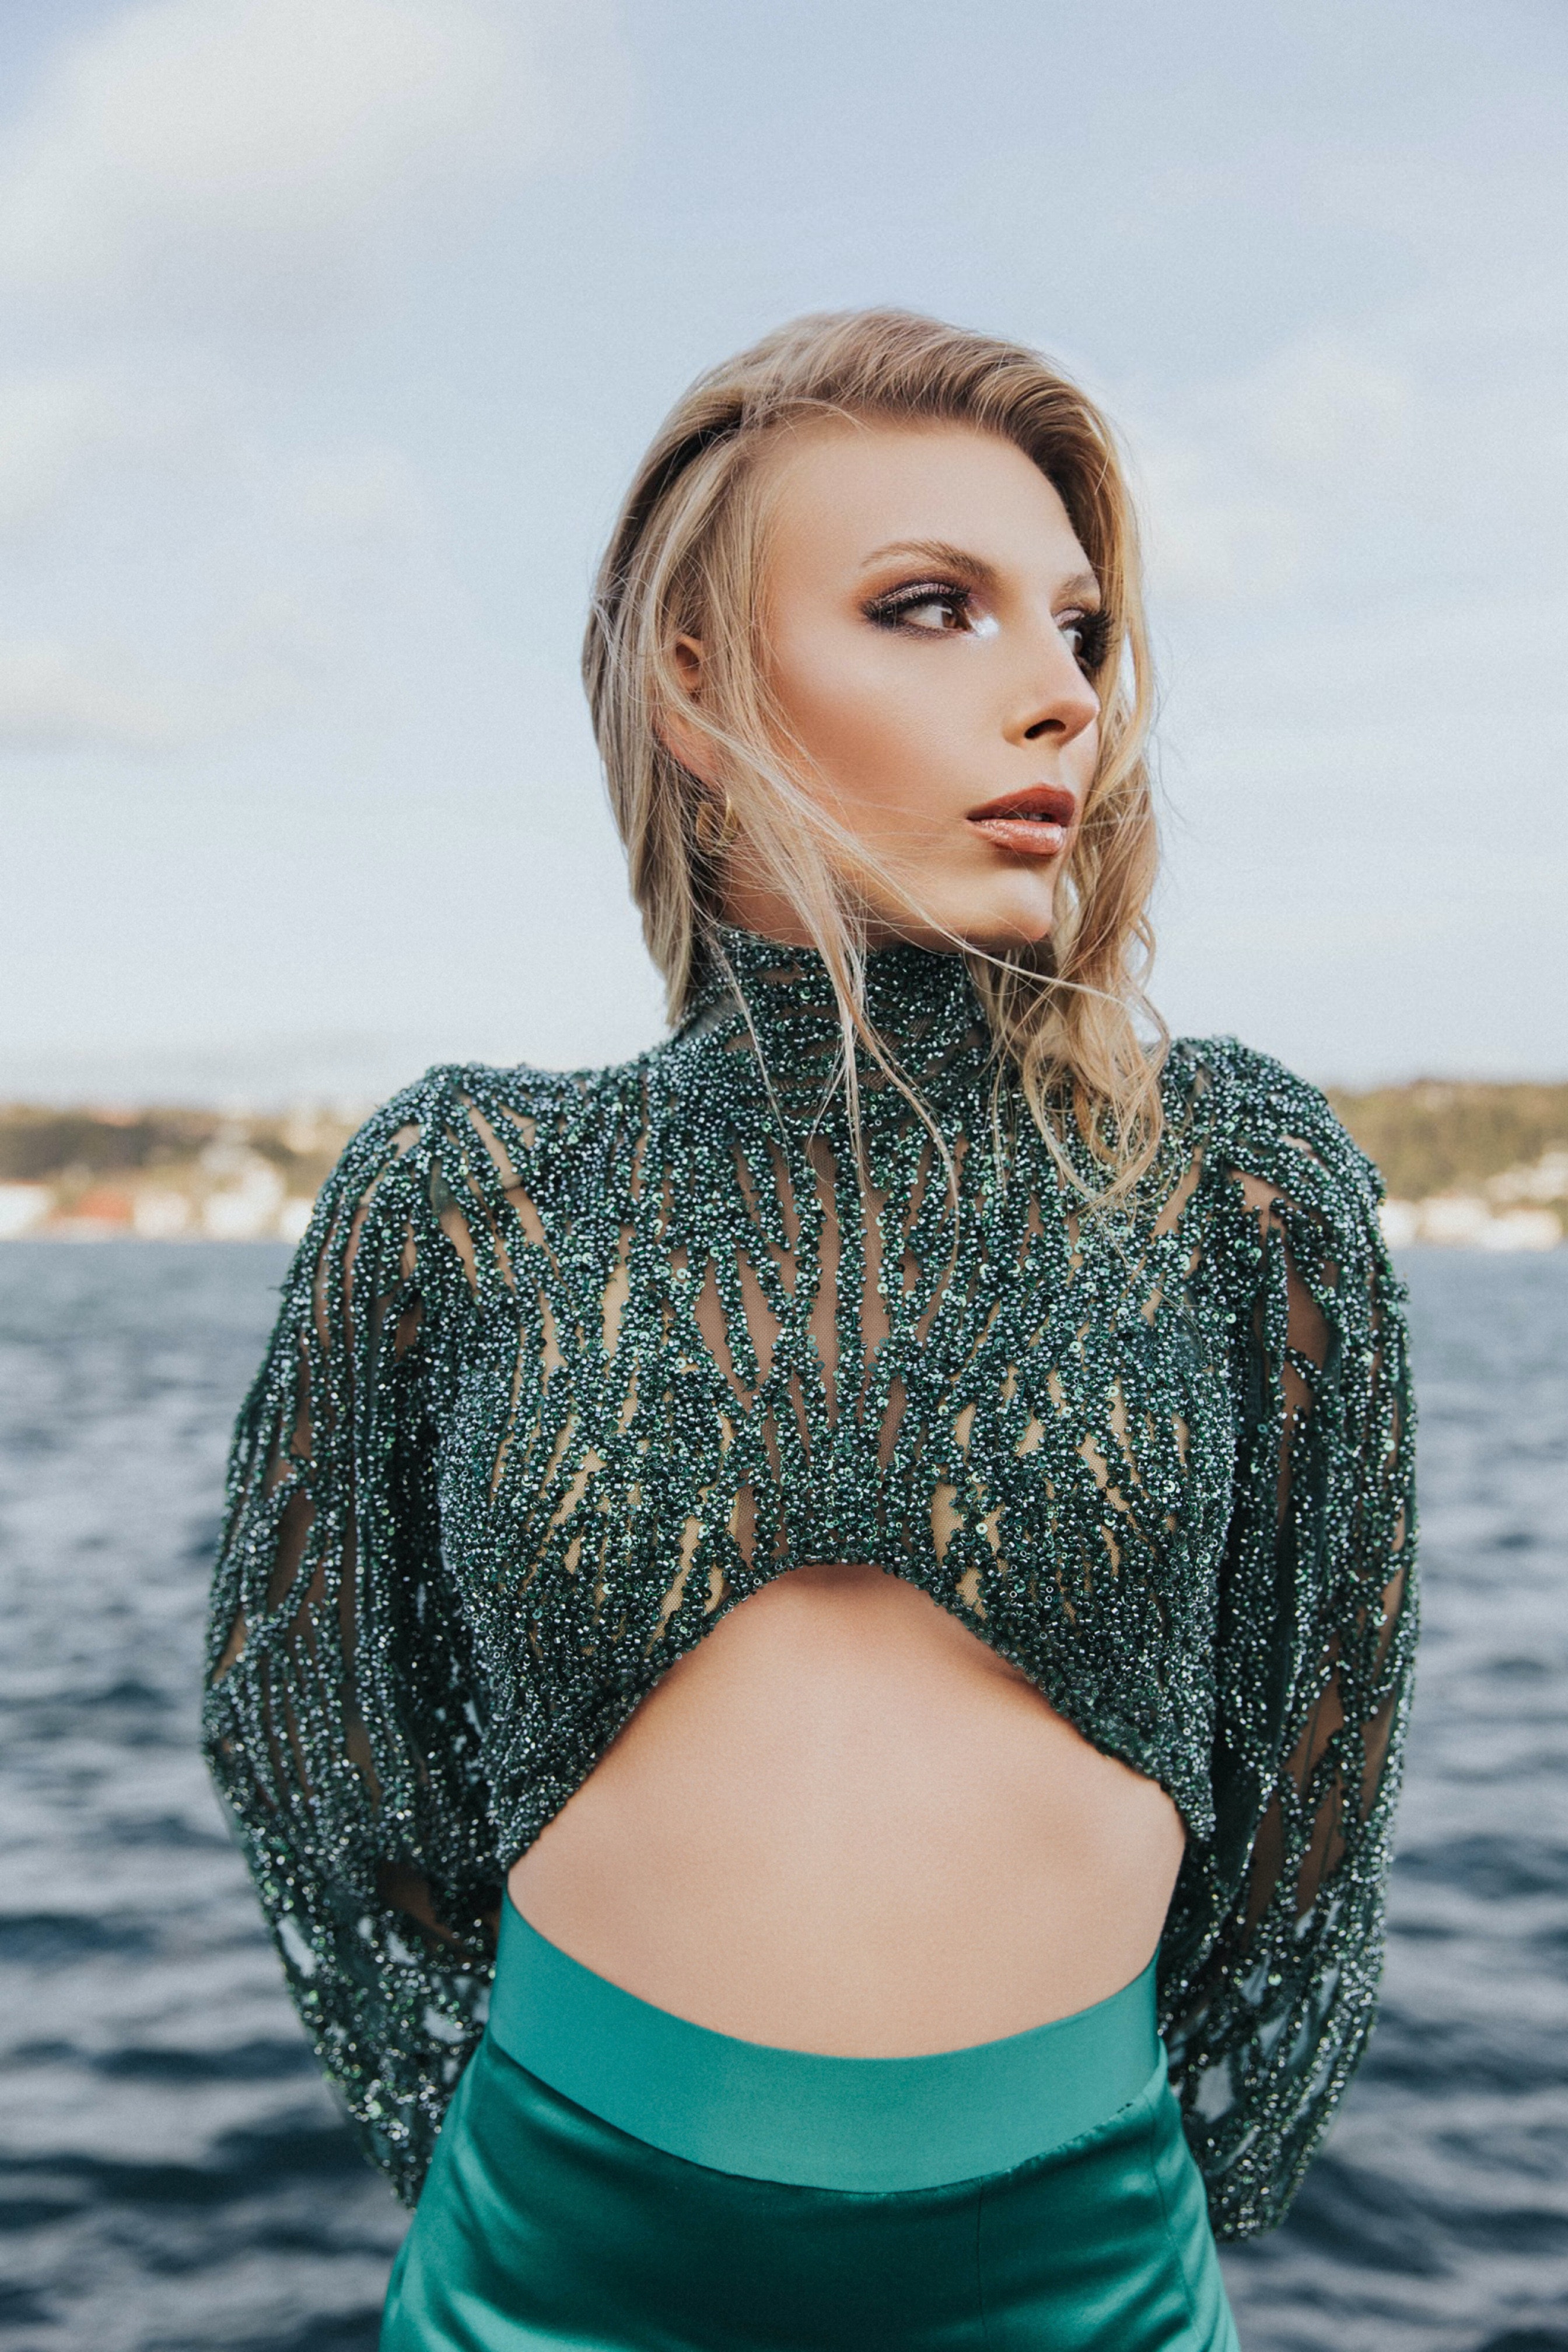
woman, face, head, water, lip, sky, eye, azure, flash photography, human body, waist, happy, thigh, aqua, trunk, fashion design, beauty, electric blue, long hair, leisure, pattern, blond, lake, abdomen, brown hair, chest, human leg, fashion accessory, fashion model, jewellery, ocean, portrait photography, wave, fun, sea, winter, top, portrait, vacation, photo shoot, sitting